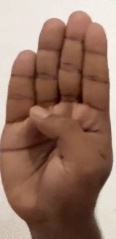
ASL sign: B